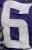
Number: 6